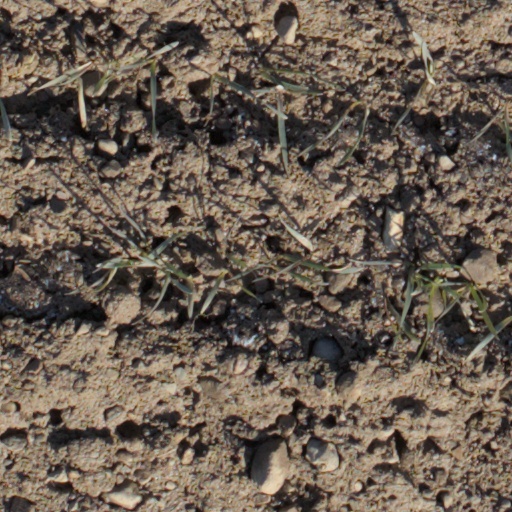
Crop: wheat